John Nagl

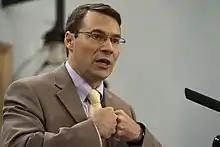
John Nagl speaks at the Miller Center of Public Affairs, October 7, 2011

John Albert Nagl (born February 28, 1966) is a retired Lieutenant Colonel in the United States Army. He is a former president of the Center for a New American Security and former headmaster of The Haverford School. Nagl is an expert in counterinsurgency and has published two books on military strategy.